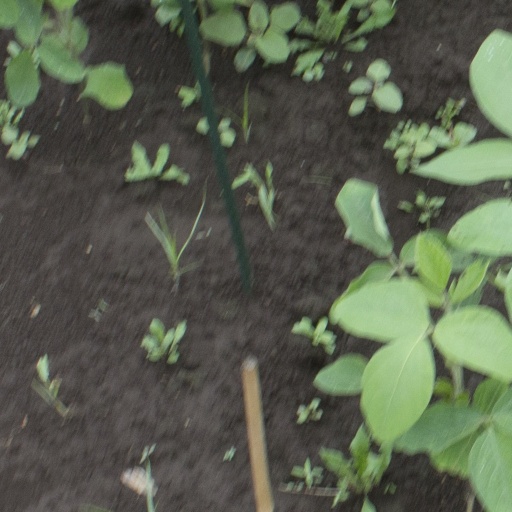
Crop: soybean